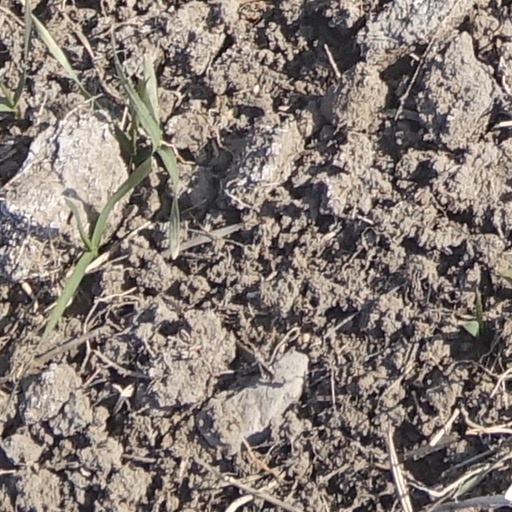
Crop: wheat